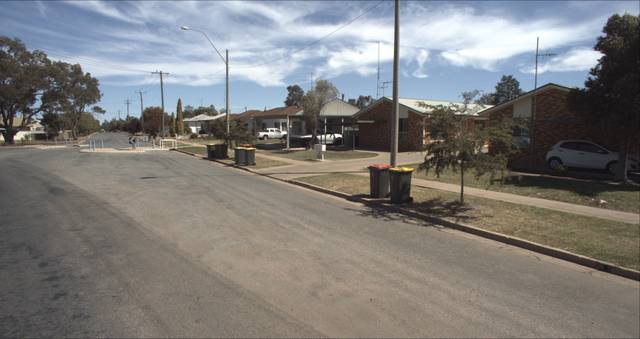
Region: Australia
Coordinates: -34.559, 146.413